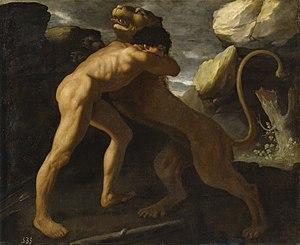
Hercule affrontant le lion de Némée est une œuvre du peintre Francisco de Zurbarán, réalisée en 1634, conservée au musée du Prado.
Francisco de Zurbarán est un peintre du Siècle d'or espagnol. Contemporain et ami de Diego Vélasquez, Zurbarán se distingue dans les peintures religieuses — où son art révèle une grande force visuelle et un profond mysticisme — et il devient un artiste emblématique de la Contre-Réforme. D'abord très marqué par Le Caravage, son style austère et sombre évolue pour se rapprocher des maîtres maniéristes italiens. Ses représentations s'éloignent du réalisme de Vélasquez et ses compositions s'éclaircissent dans des tons plus acides.
Anatomie de la critique : quatre essais de Herman Northrop Frye est une tentative pour élaborer une vision unifiée du champ, de la théorie, des principes et des techniques de la critique littéraire qui se cantonne à la littérature. Frye écarte délibérément toute critique spécifique et pratique, préférant les théories des modes, des symboles, des mythes et des genres héritées de la tradition classique, présentées, selon ses propres termes comme « un ensemble de suggestions reliées entre elles ». L'approche littéraire préconisée par Frye eut une grande influence dans les décennies qui précèdent l'avènement du déconstructionnisme et du courant post-moderniste.